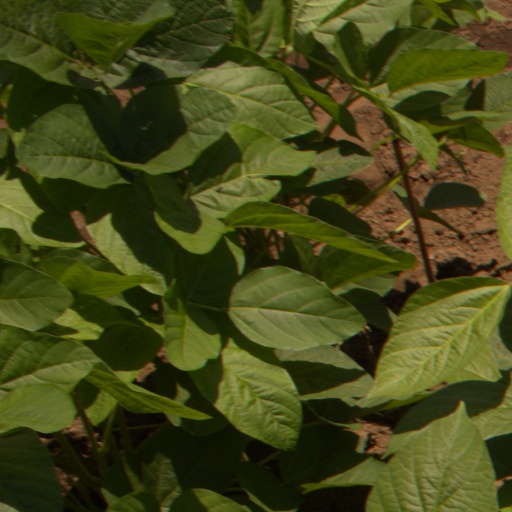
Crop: soybean